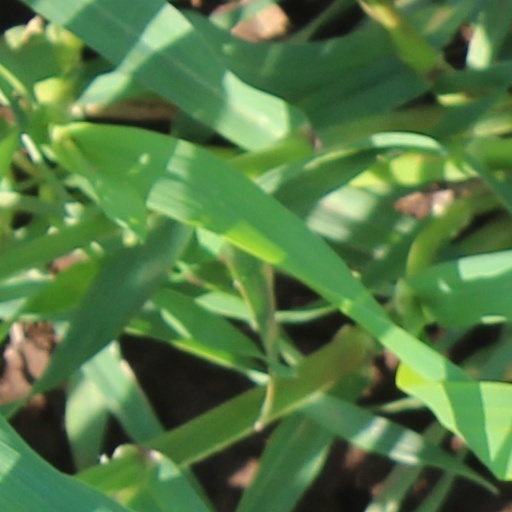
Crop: wheat